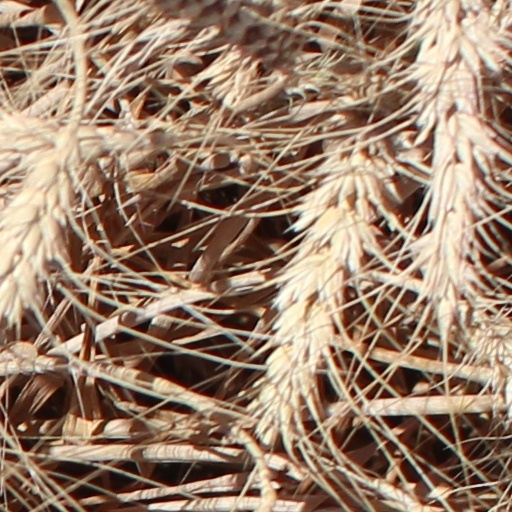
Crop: wheat